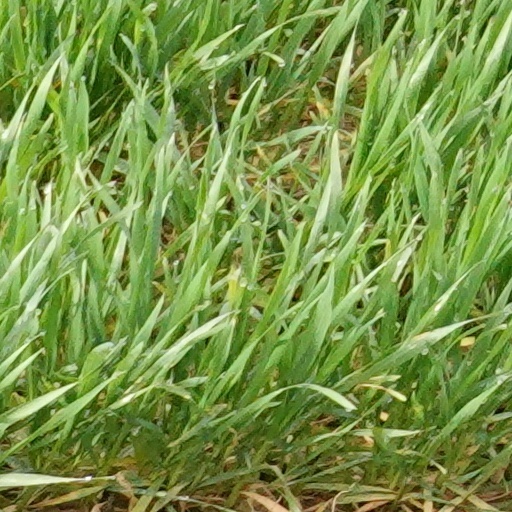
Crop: wheat